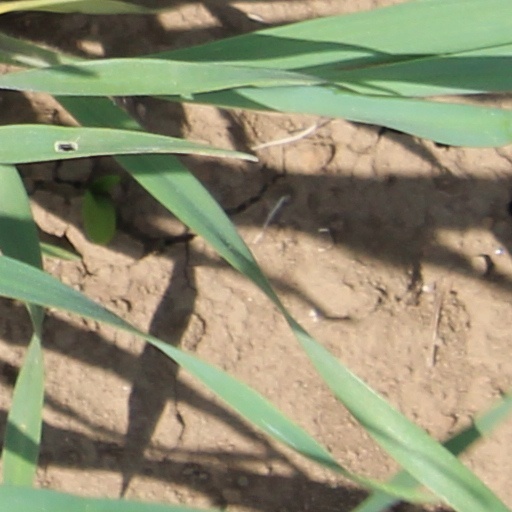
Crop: wheat